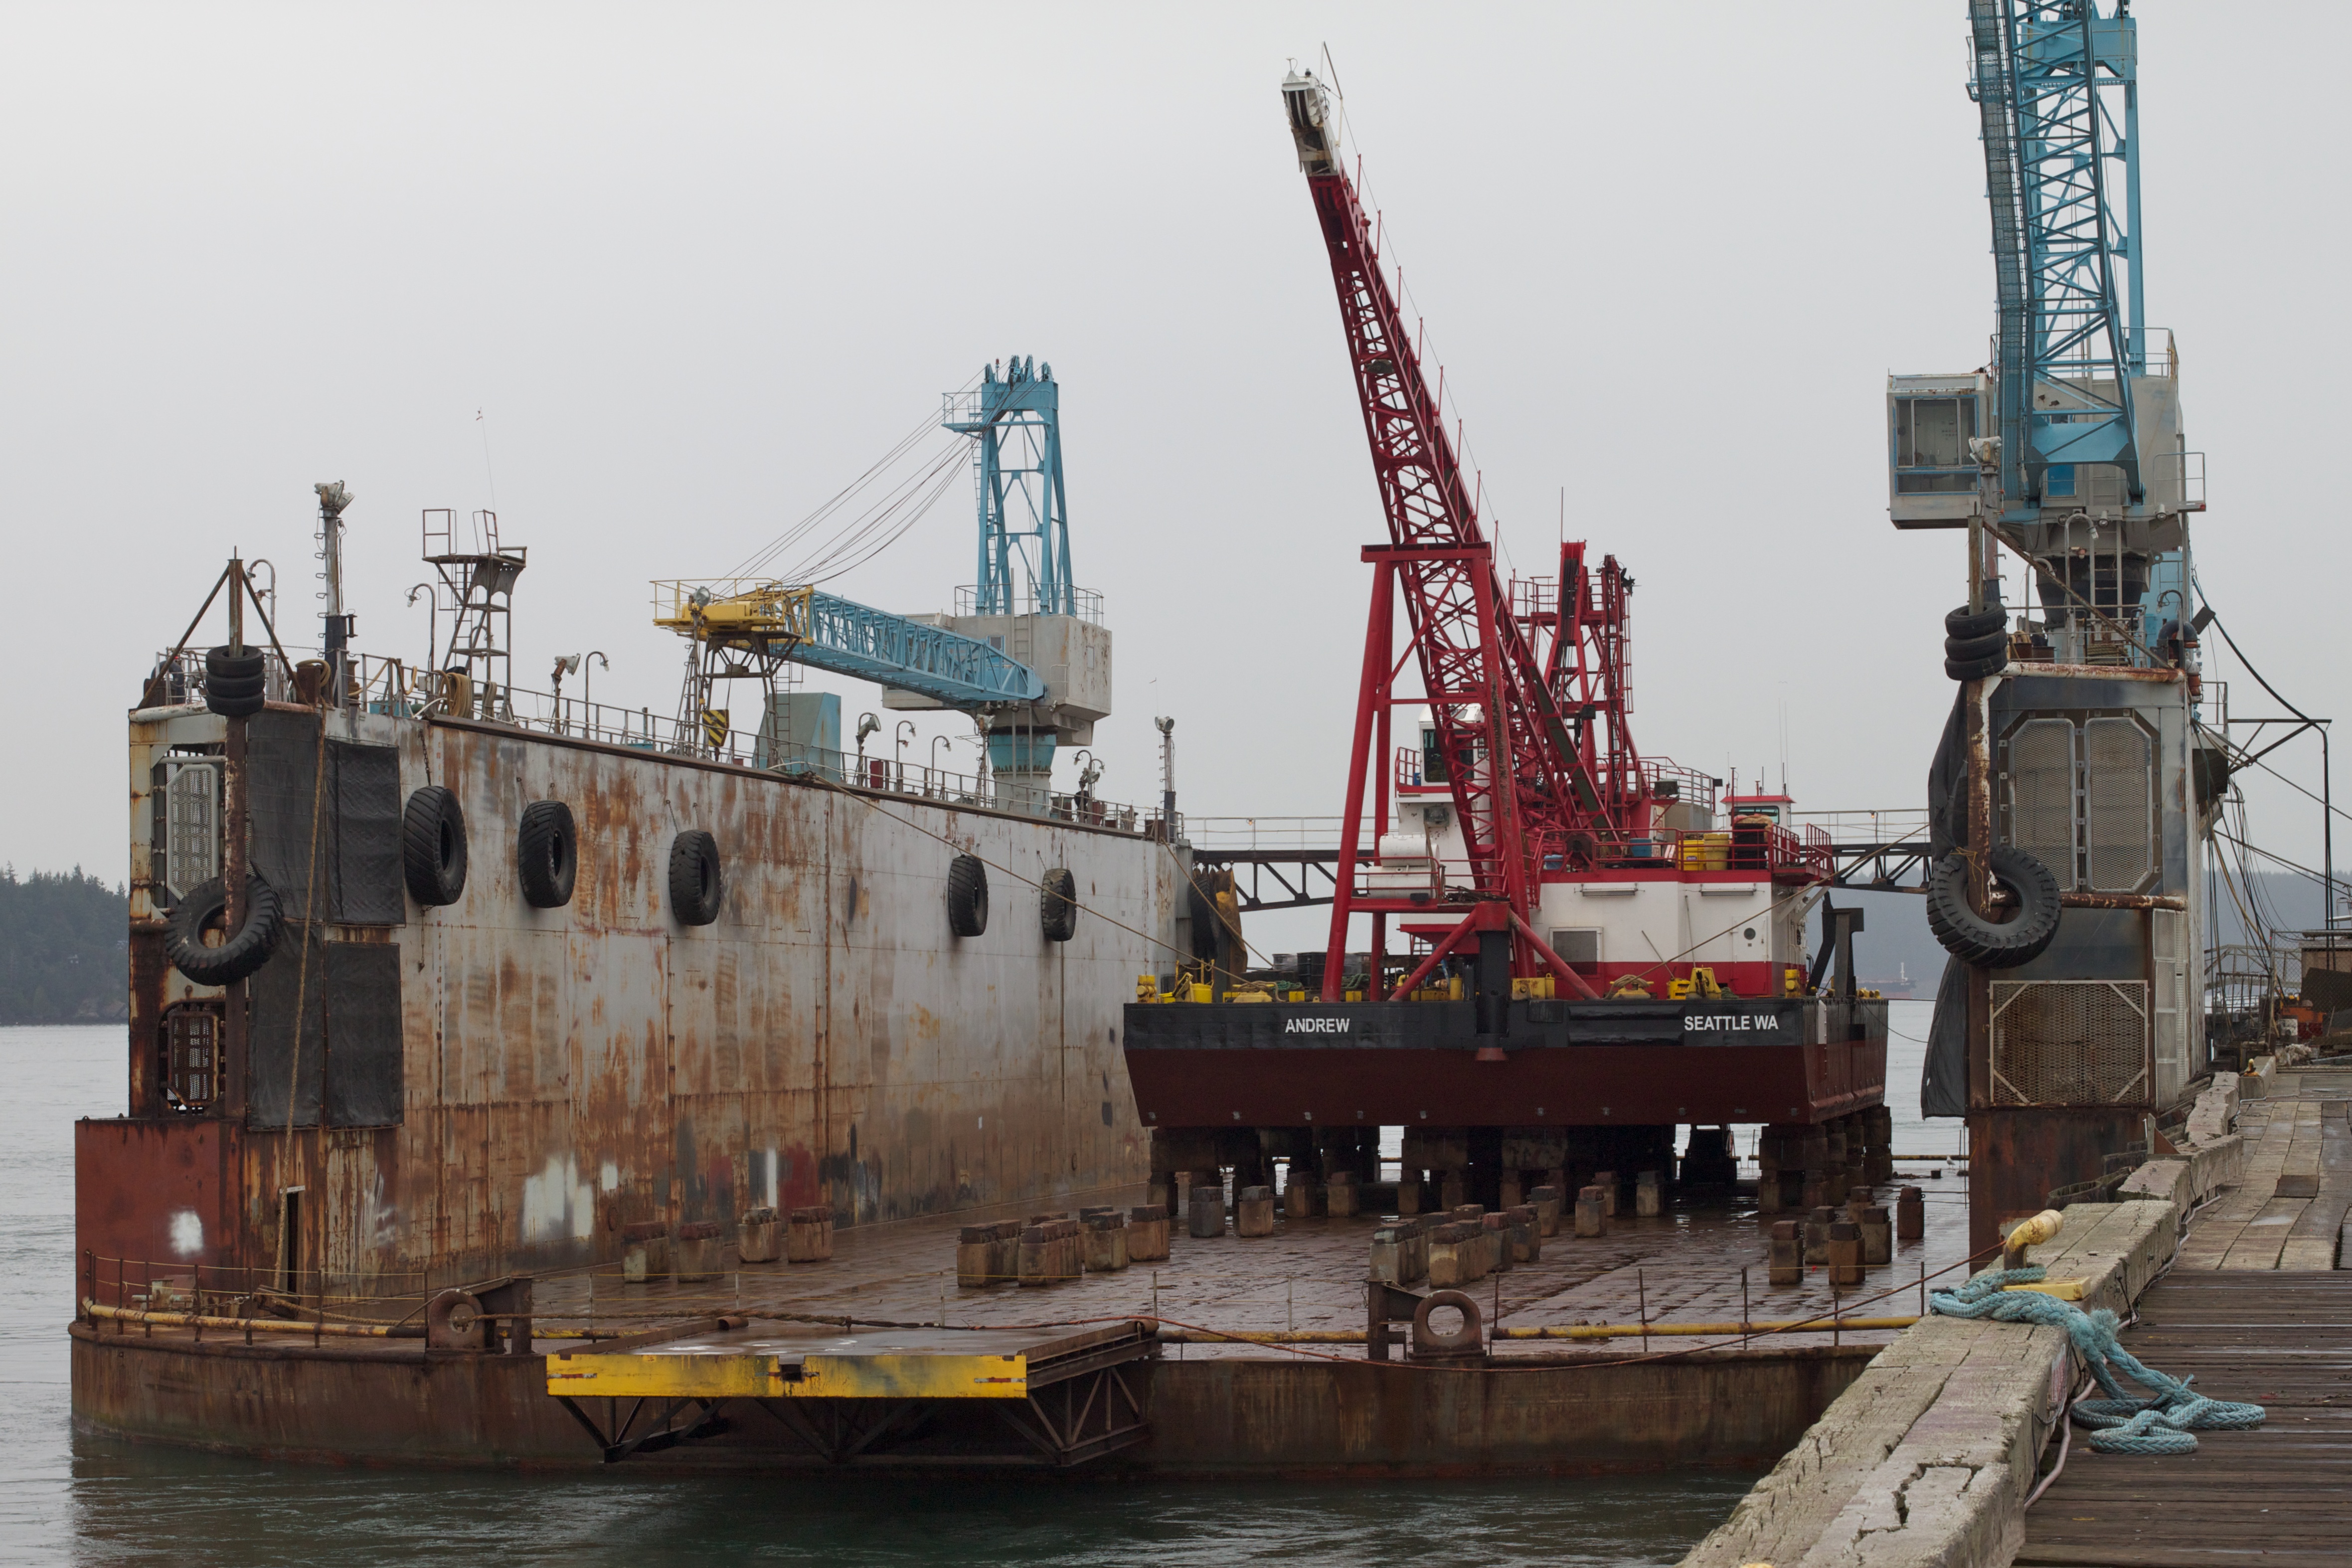
ship, transport, vehicle, port, waterway, washington, infrastructure, channel, tugboat, watercraft, odyssey, dredging, freight transport, construction equipment, bulk carrier, jackup rig, floating production storage and offloading, offshore drilling, crane vessel floating